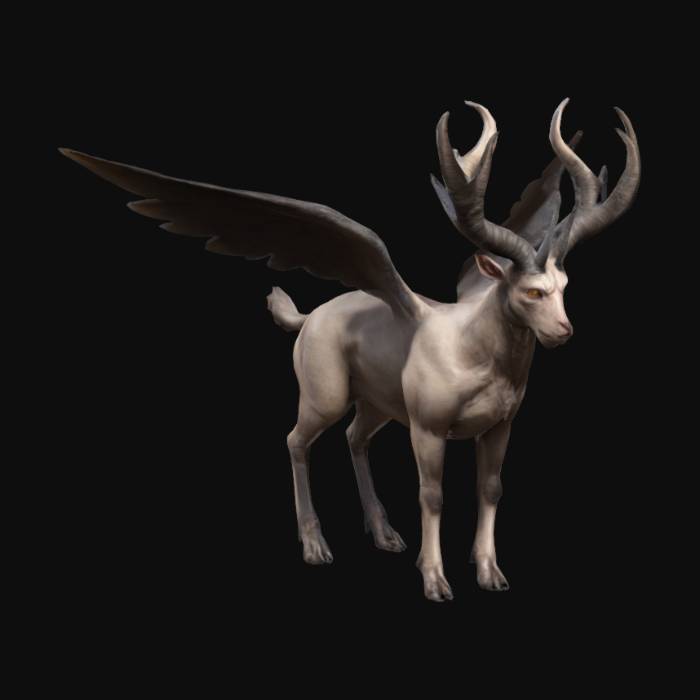
미적 점수 (1~10점): 8